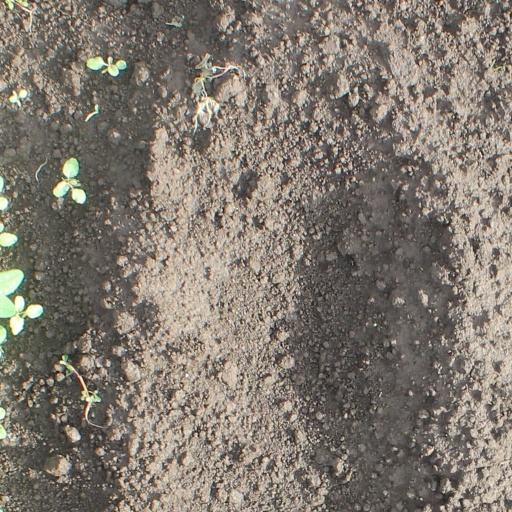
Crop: soybean